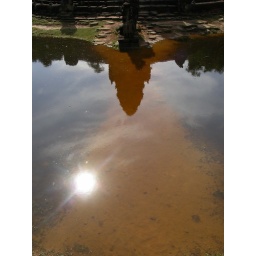
Shadow of Preah Neak Pean in cool orange mineral water